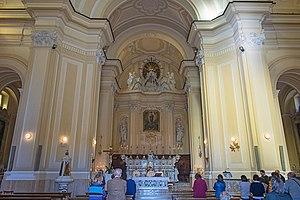
L'église Santa Maria Apparente est une église paroissiale baroque de Naples donnant sur le corso Vittorio Emanuele, non loin de l'église du Cénacle. Elle dépend de l'archidiocèse de Naples.